Lymphocyte-variant hypereosinophilia

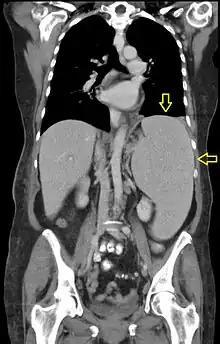
Splenomegaly

The typical patient with lymphocyte-variant hypereosinophilia presents with an extended history of hypereosinophilia and cutaneous allergy-like symptoms. Skin symptoms, which occur in >75% of patients, include erythroderma, pruritus, eczema, poikiloderma, urticarial, and episodic angioedema. The symptom of episodic angioedema (i.e. soft tissue swelling of the face, tongue, larynx, abdomen, arms, or legs) in lymphocyte-variant hypereosinophilia resembles that occurring in Gleich's syndrome, a rare disease that is accompanied by secondary hypereosinophilia plus a sub-population of CD3(-), CD4(+) T cells; this involvement of the latter cell types supports the notion that Gleich's syndrome is a subtype of lymphocyte-variant hypereosiophilia. Biopsies of skin lesions commonly find prominent accumulations of eosinophils. Other presentations include: